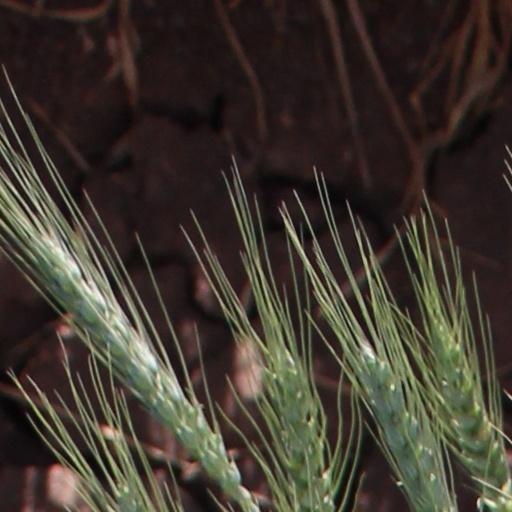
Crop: wheat